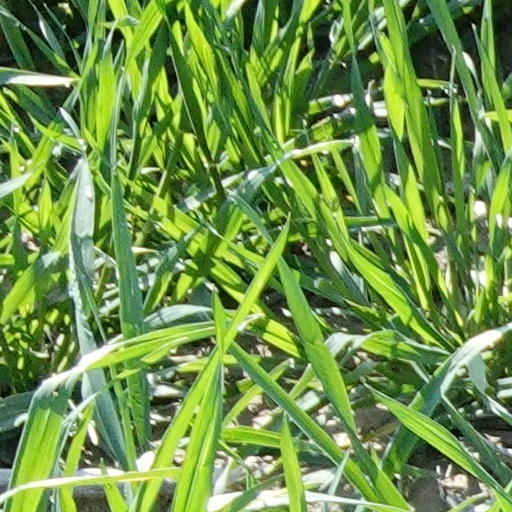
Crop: wheat